Italian ironclad Italia

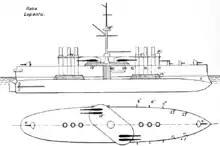
Plan and profile drawing of the "Italia" class

"Italia" was long overall and had a beam of and an average draft of . She displaced normally and up to at full load. She had a crew of 37 officers and 719 enlisted men.